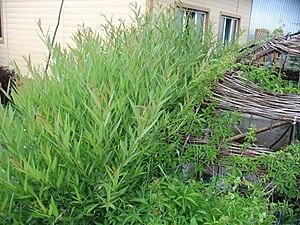
Salix miyabeana est une espèce de saule arbustif de la famille des Salicaceae, originaire d'Asie.